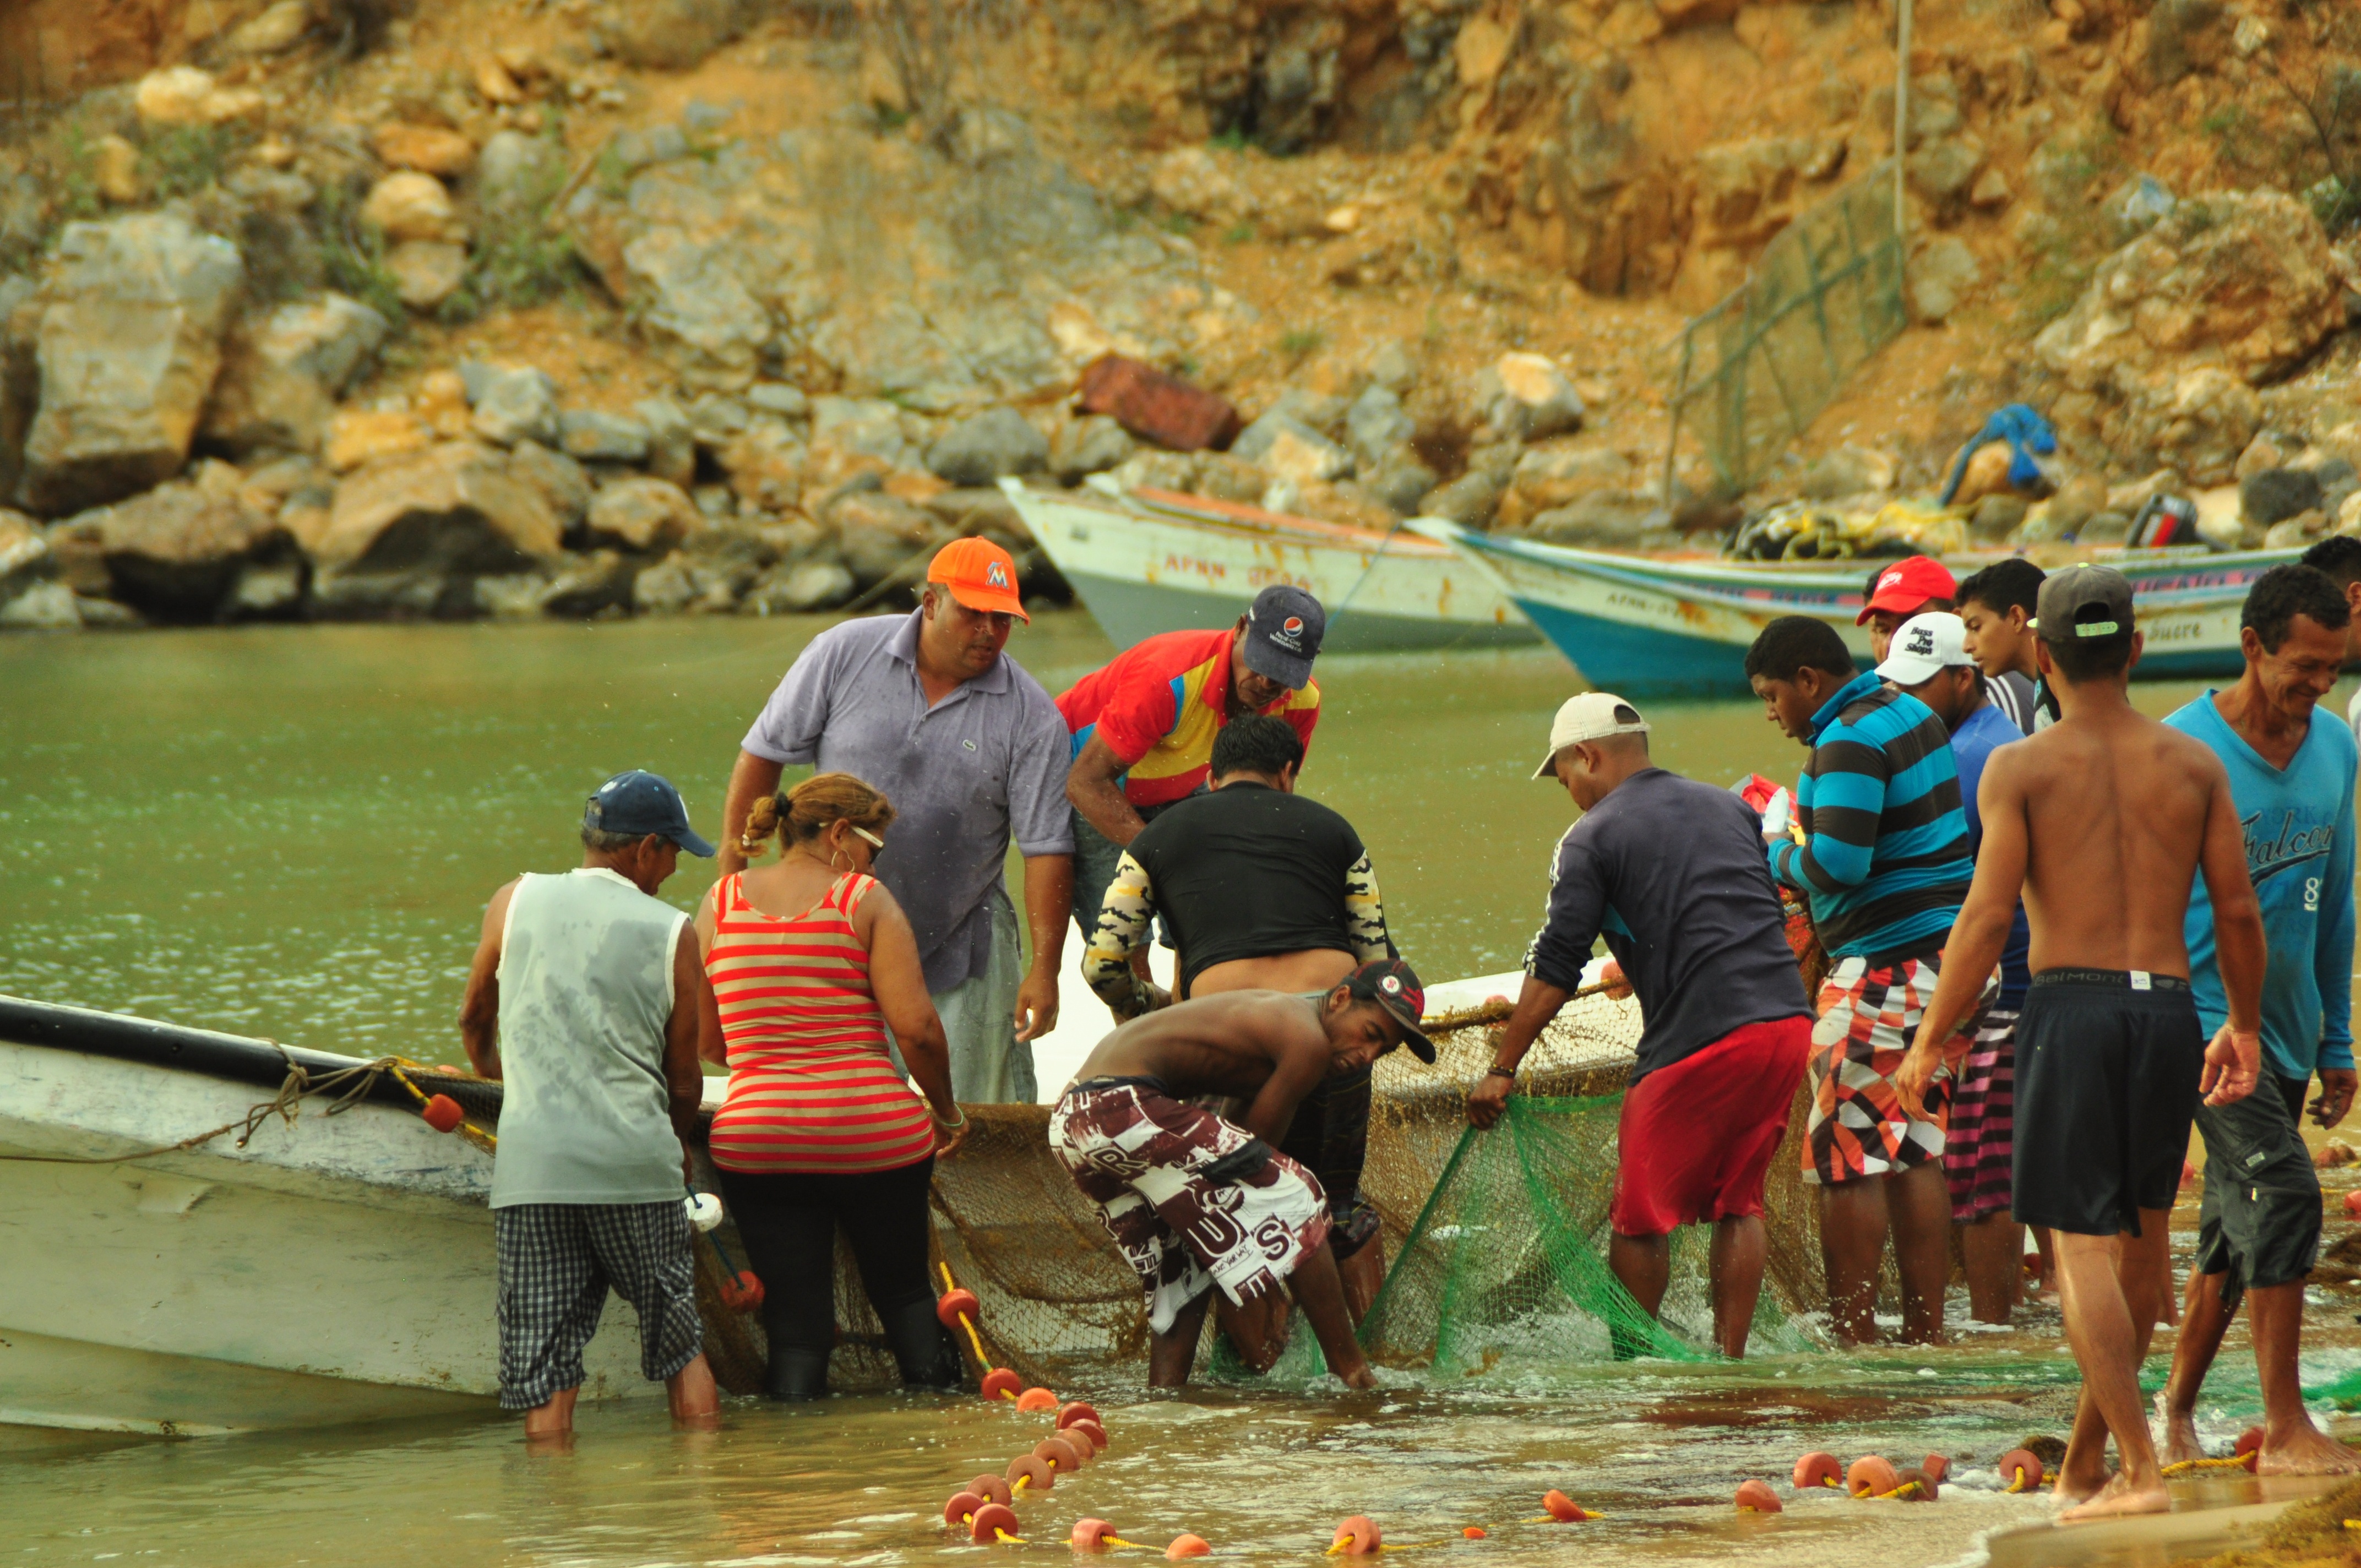
beach, sea, boat, river, canoe, vehicle, fishing, fisherman, fish, is, boating, boats, teamwork, fishermen, raft, fishing nets, team work